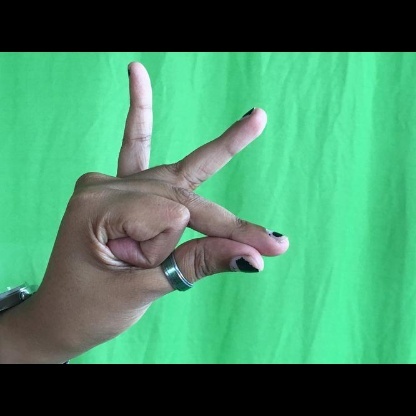
Mudra: Bramaram